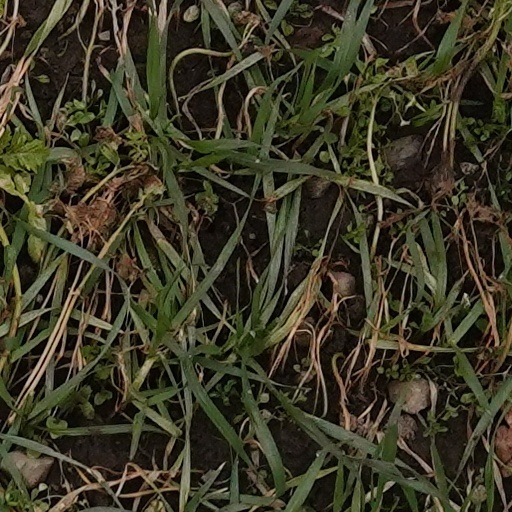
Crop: wheat